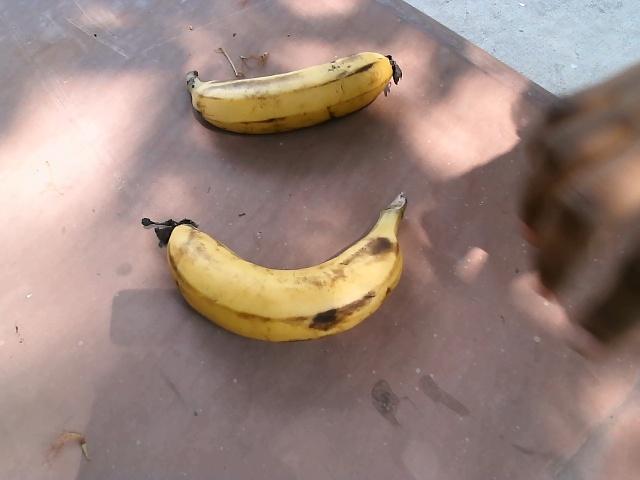
Label: Ripe_Banana